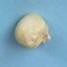
Maize quality: Bad